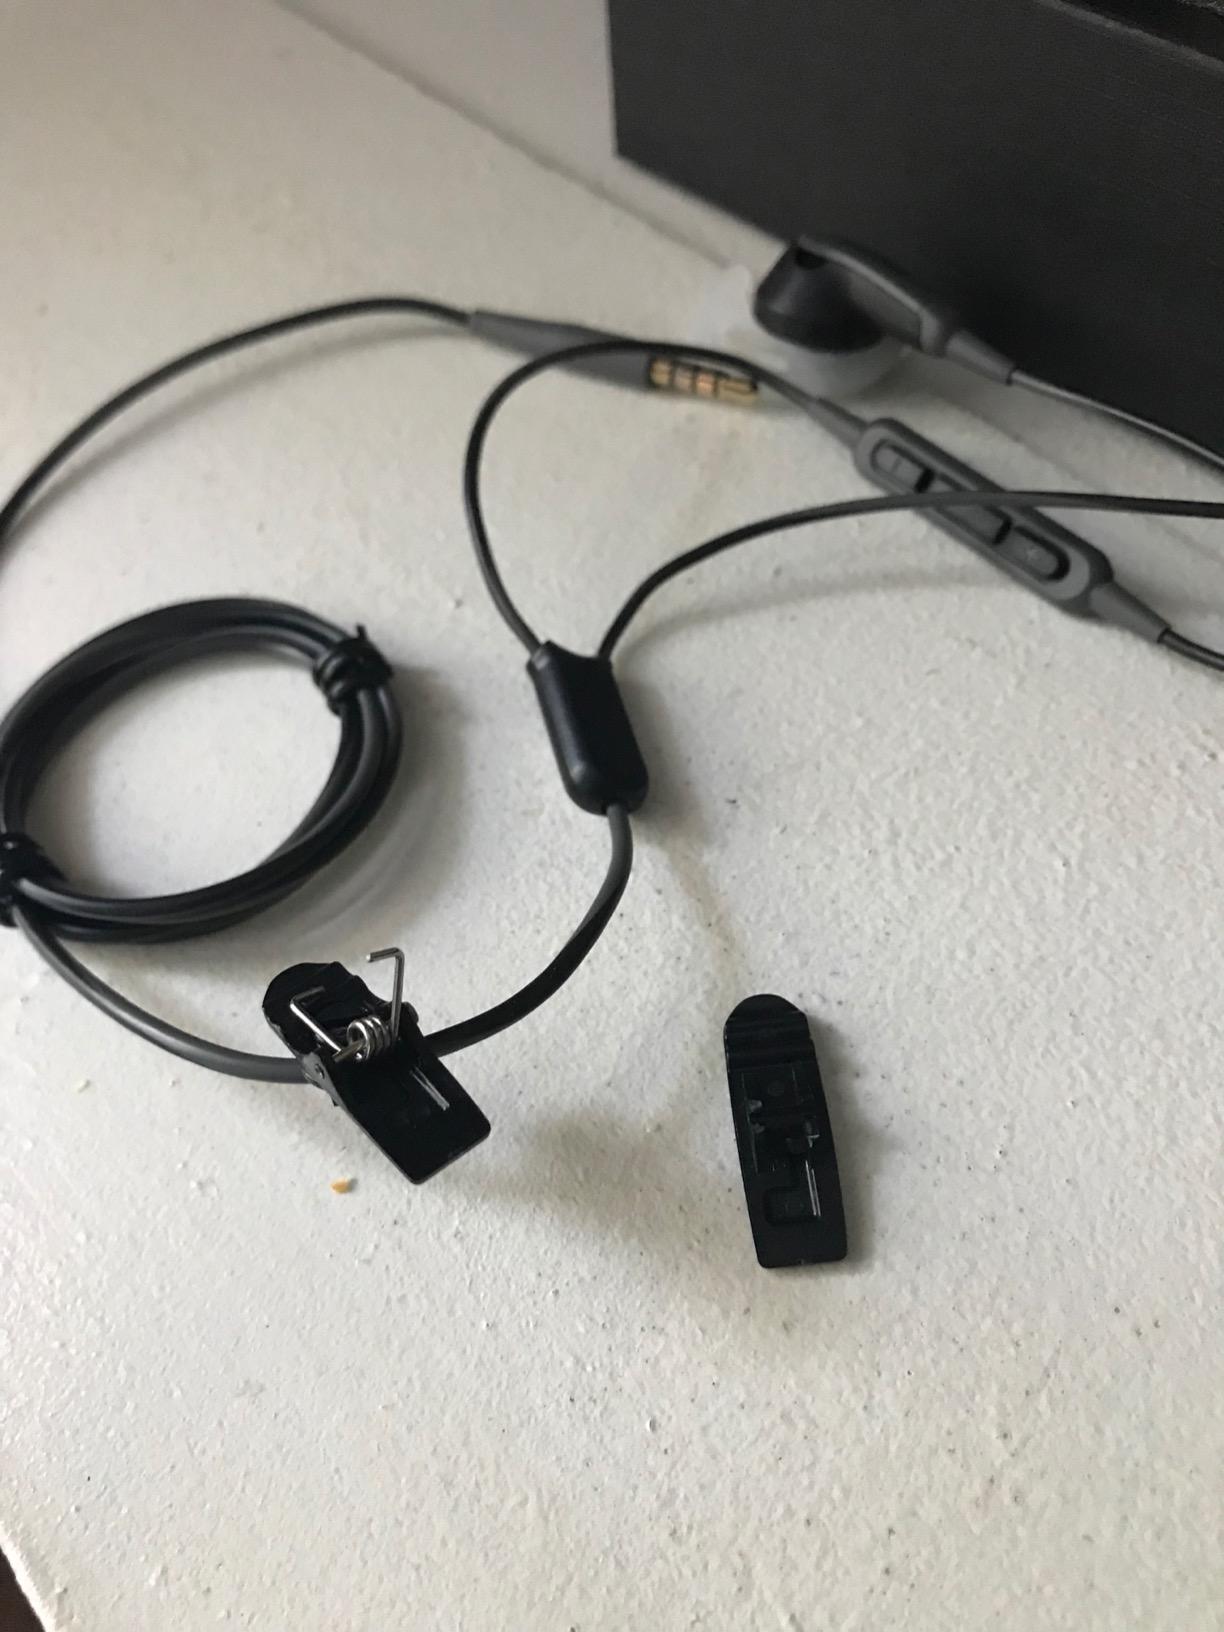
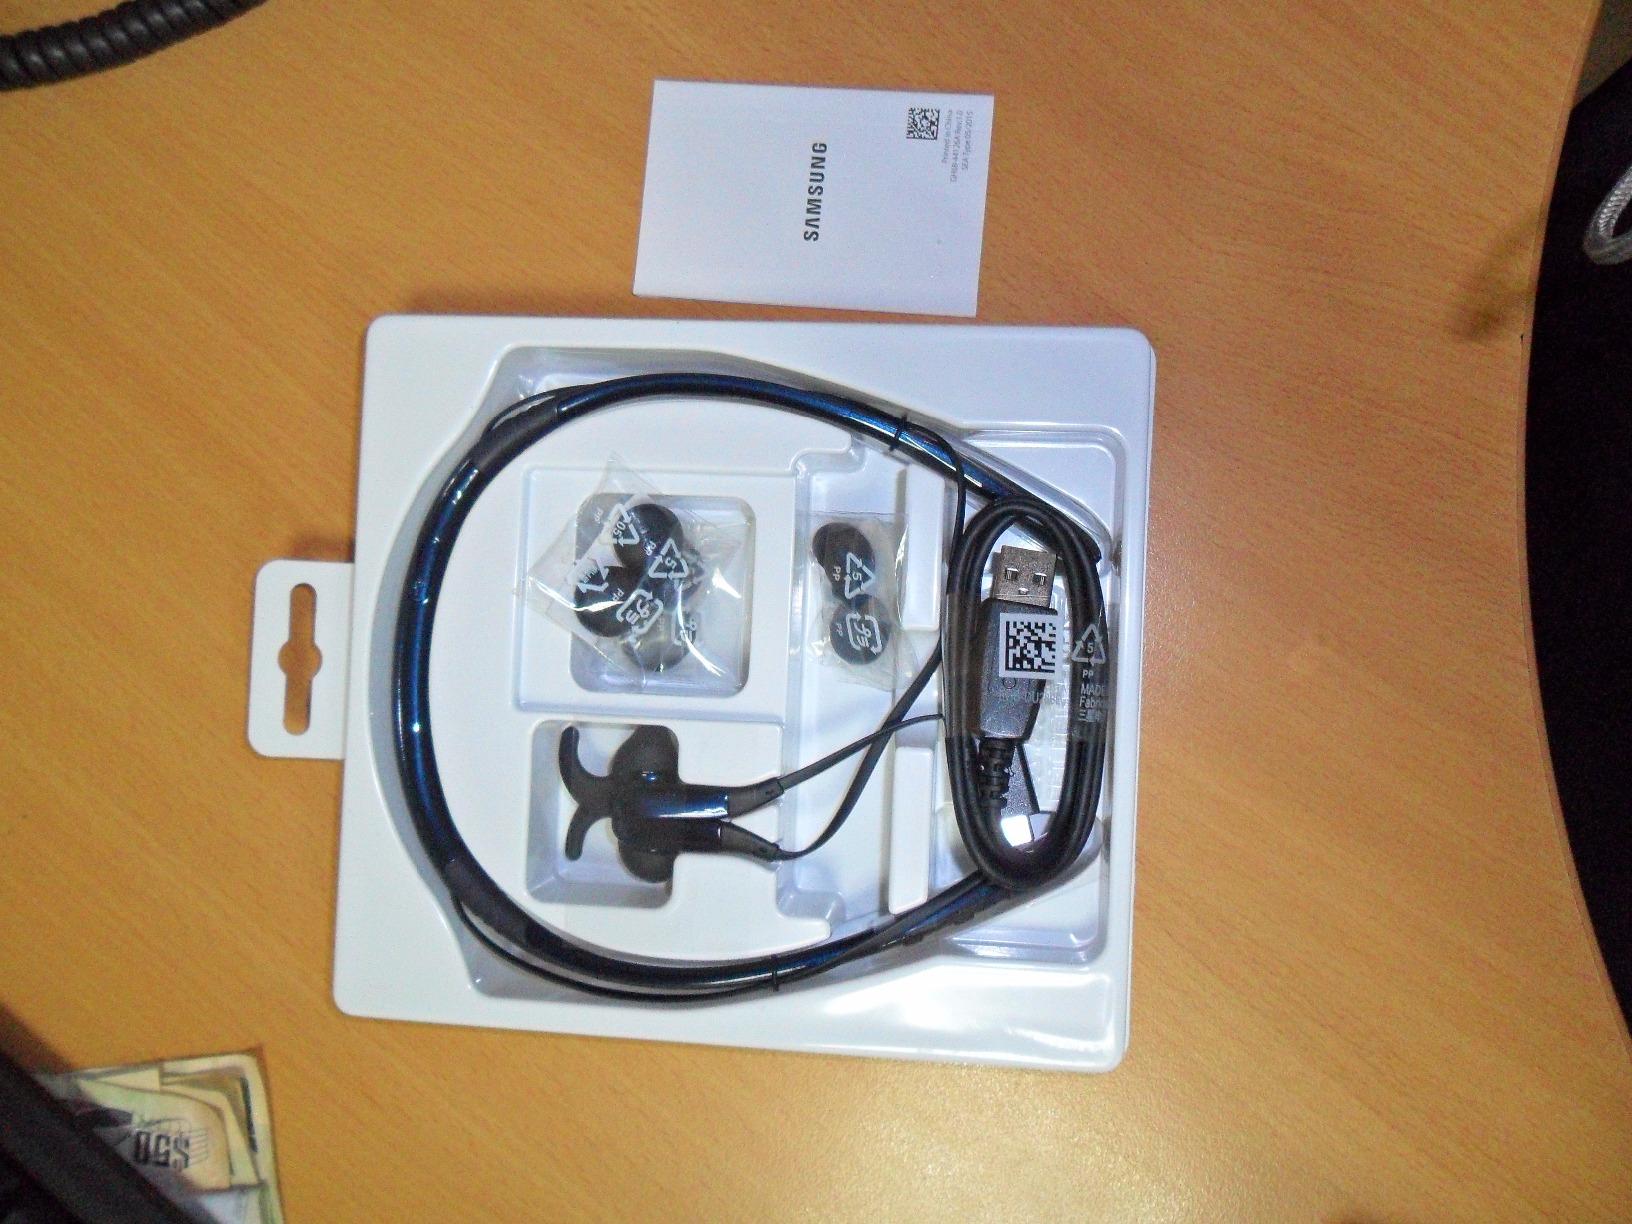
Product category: headphones
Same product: no